Pierre-Marie-Alexis Millardet

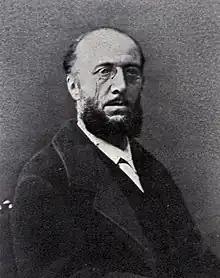
Pierre-Marie-Alexis Millardet

Pierre-Marie-Alexis Millardet (13 December 1838 – 15 December 1902) was a French botanist and mycologist born in Montmirey-la-Ville.